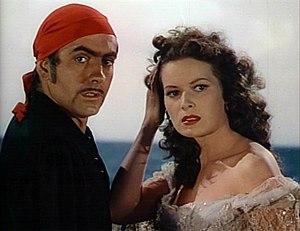
Robert S. Bassler est un monteur et producteur américain, né le 26 septembre 1903 à Washington, mort le 8 novembre 1975 à Los Angeles — Quartier de Woodland Hills.
Earl Luick est un costumier américain, né le 13 mars 1904 à Belding, mort le 29 septembre 2003 à Riverhead.